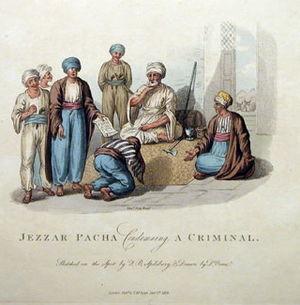
Cezzar Ahmet Paşa ou Djezzar Pacha, pacha de Saint-Jean-d'Acre, né vers 1720-1735 en Bosnie, mort en 1804.